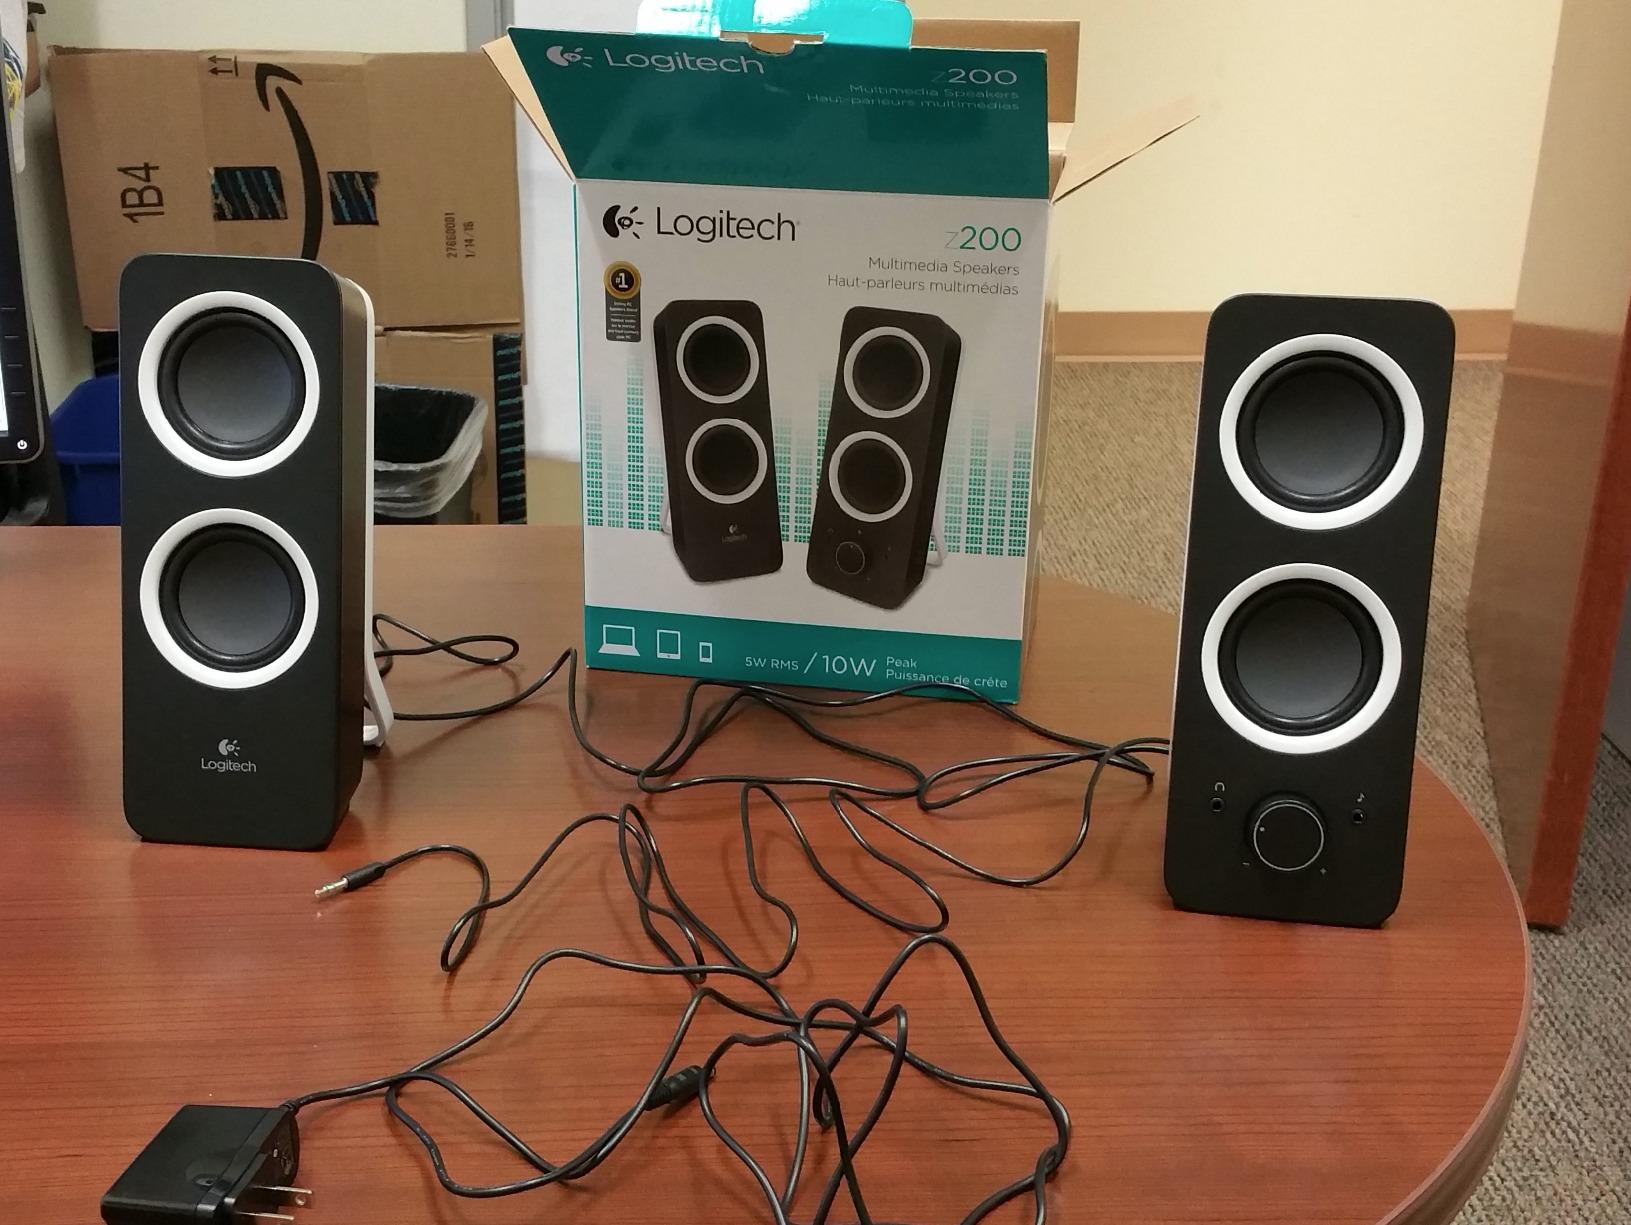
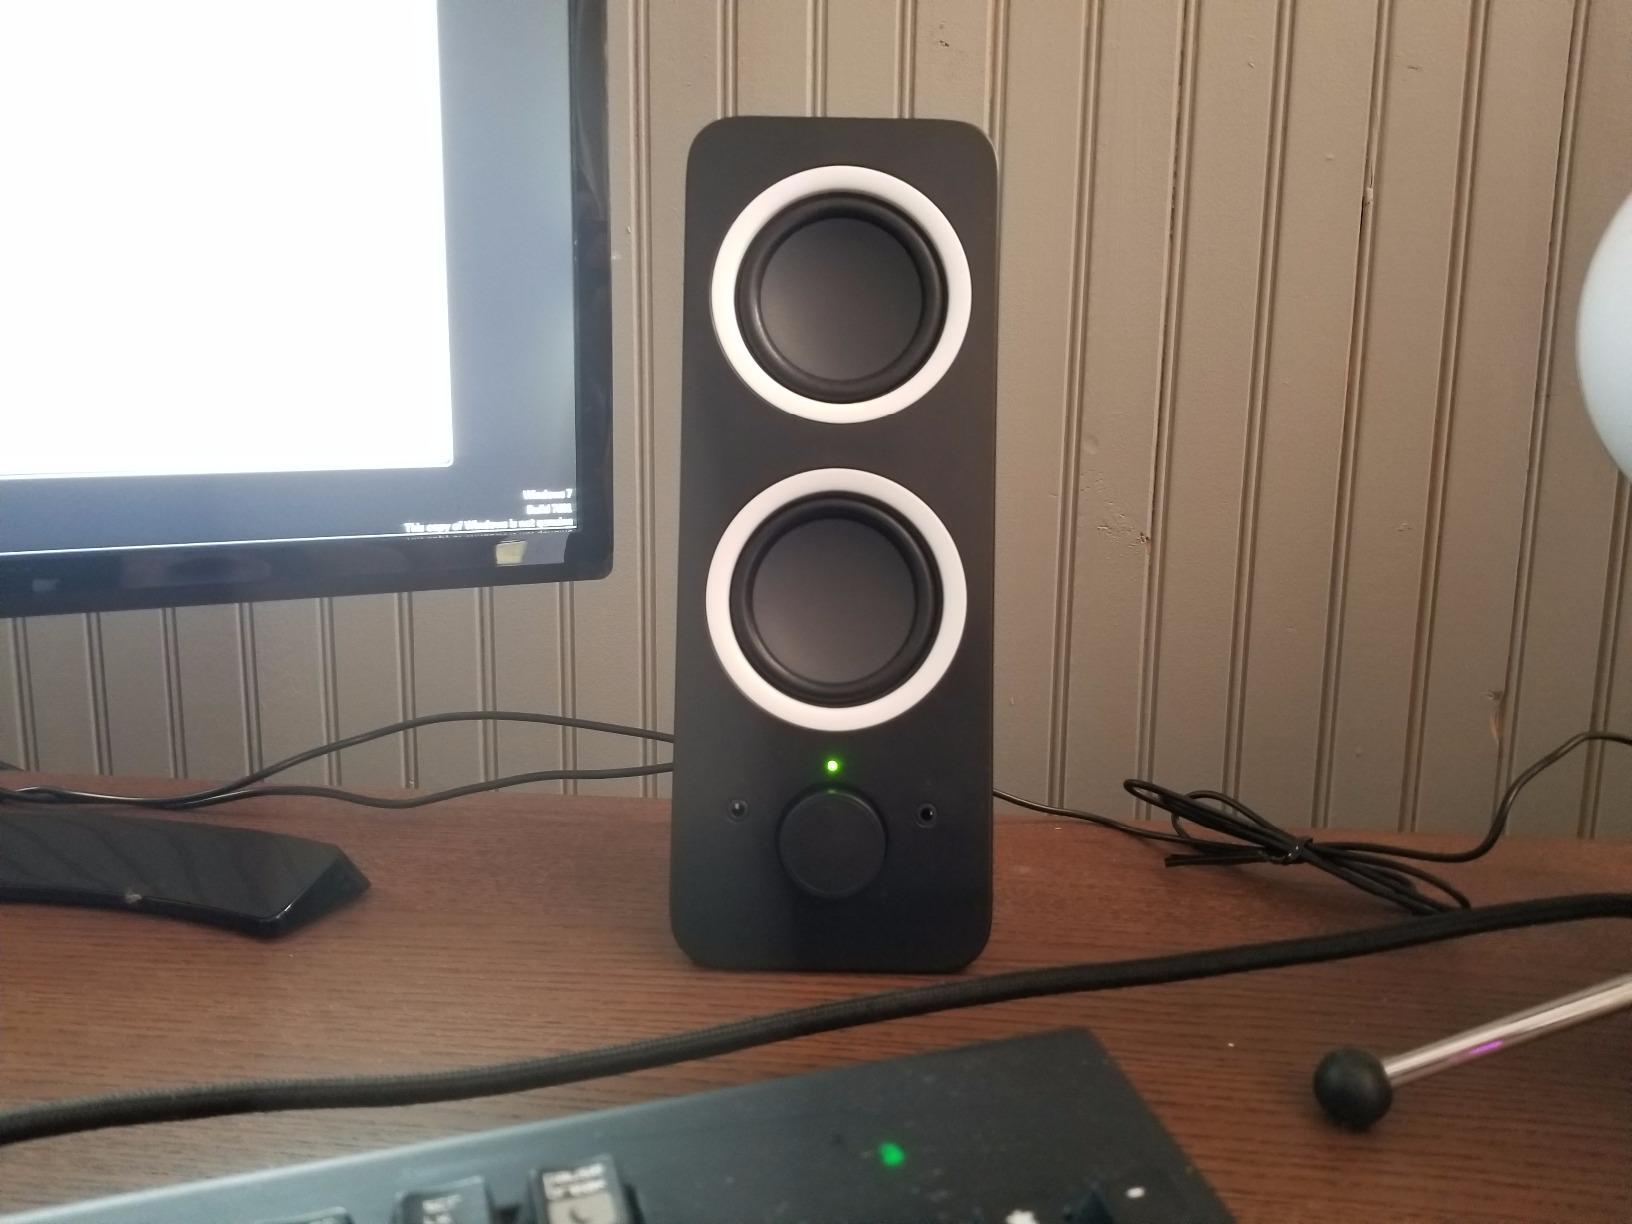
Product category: speaker
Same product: yes